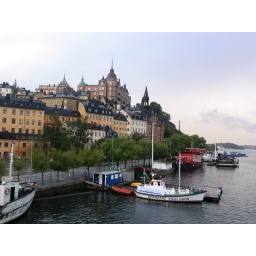
Not a bad view. From Gamla Stan. I stayed in that red boat on the water.